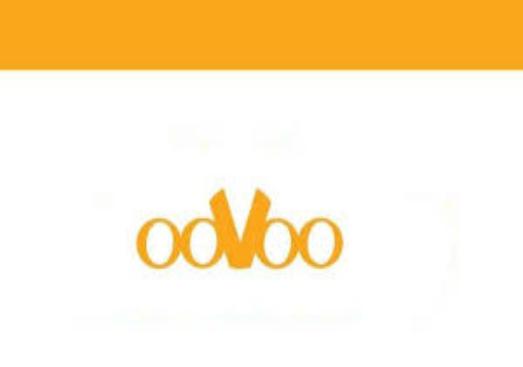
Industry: Others